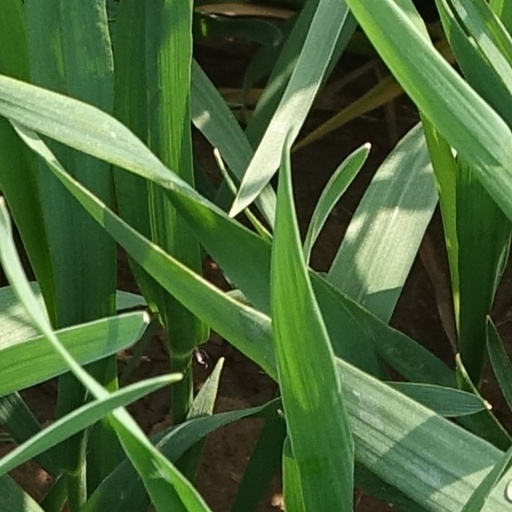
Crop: wheat